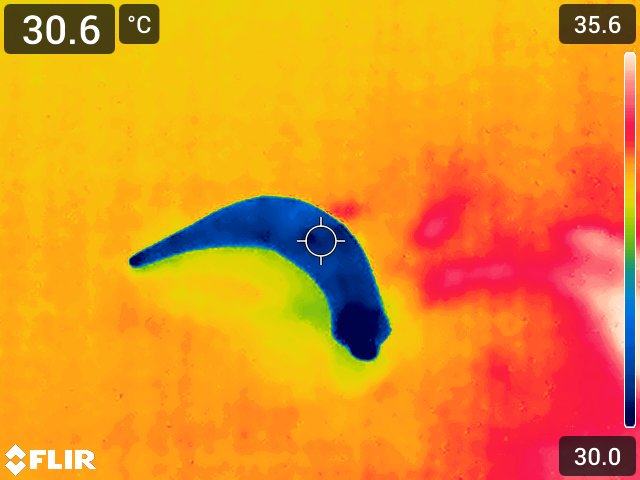
Maturity: adequate_matured